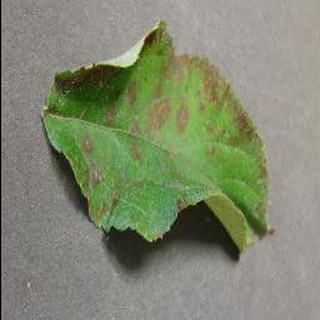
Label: apple_cedar_apple_rust